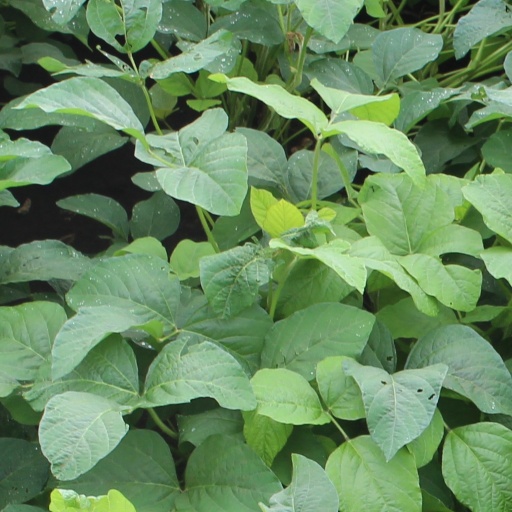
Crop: soybean